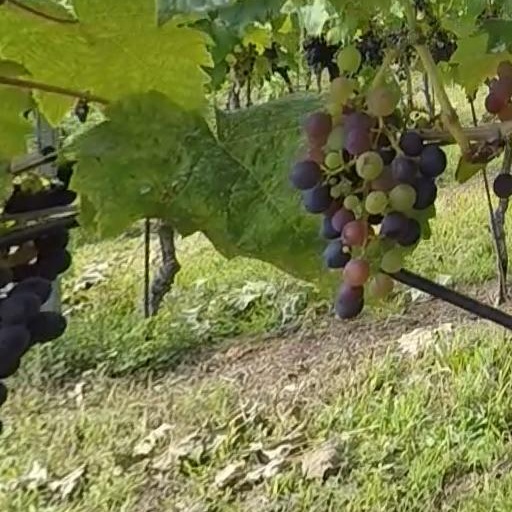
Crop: grape